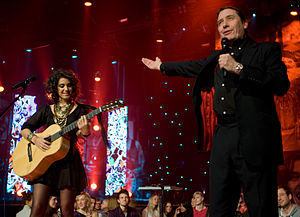
European Border Breakers Awards
European Border Breakers Award 2011 – Special Guest Katie Melua og Jools Holland – af René Keijzer
Hvert år anerkender European Border Breakers Awards ti musiktalenter eller grupper, som har haft succes med at nå ud til publikum uden for deres eget land med deres internationale debutalbum inden for det seneste år. Tidligere vindere af European Border Breakers Award omfatter blandt andet Adele, Tokio Hotel, The Baseballs, Zaz, Lykke Li, Milow, Katie Melua, Damian Rice, Caro Emerald, Stromae og Mumford & Sons.